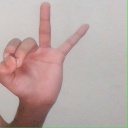
अक्षर: ण